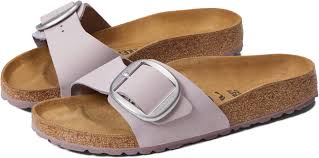
Label: Clog